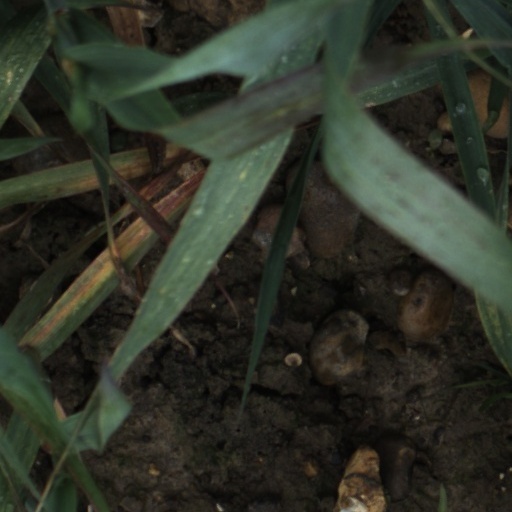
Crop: wheat